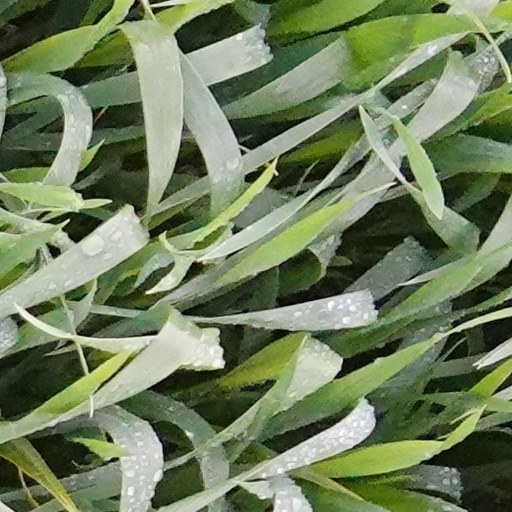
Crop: wheat